Ladder Hills

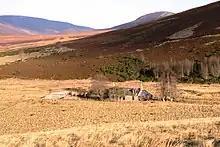
Ladderfoot in the Braes of Glenlivet, the starting point of the Ladder Road

The Ladder Hills are a range of hills in northeast Scotland which straddle the border between Aberdeenshire and Moray and form a part of the Grampian Mountains. The highest point of the range is Càrn Mòr at , which is classed as a Corbett; other named tops include Monadh an t-Sluich Leith (800m), Carn Liath (792m), Dun Muir (754m) and Little Geal Charn (742m).